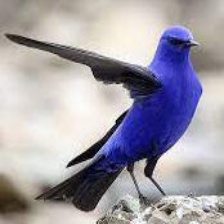
Species: GRANDALA
Scientific name: GRANDALA COELICOLOR